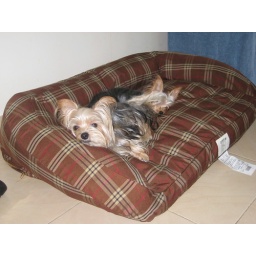
Duago and Tony are too sleepy and lie on the new dog couch fabricated by Pa